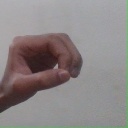
अक्षर: औ